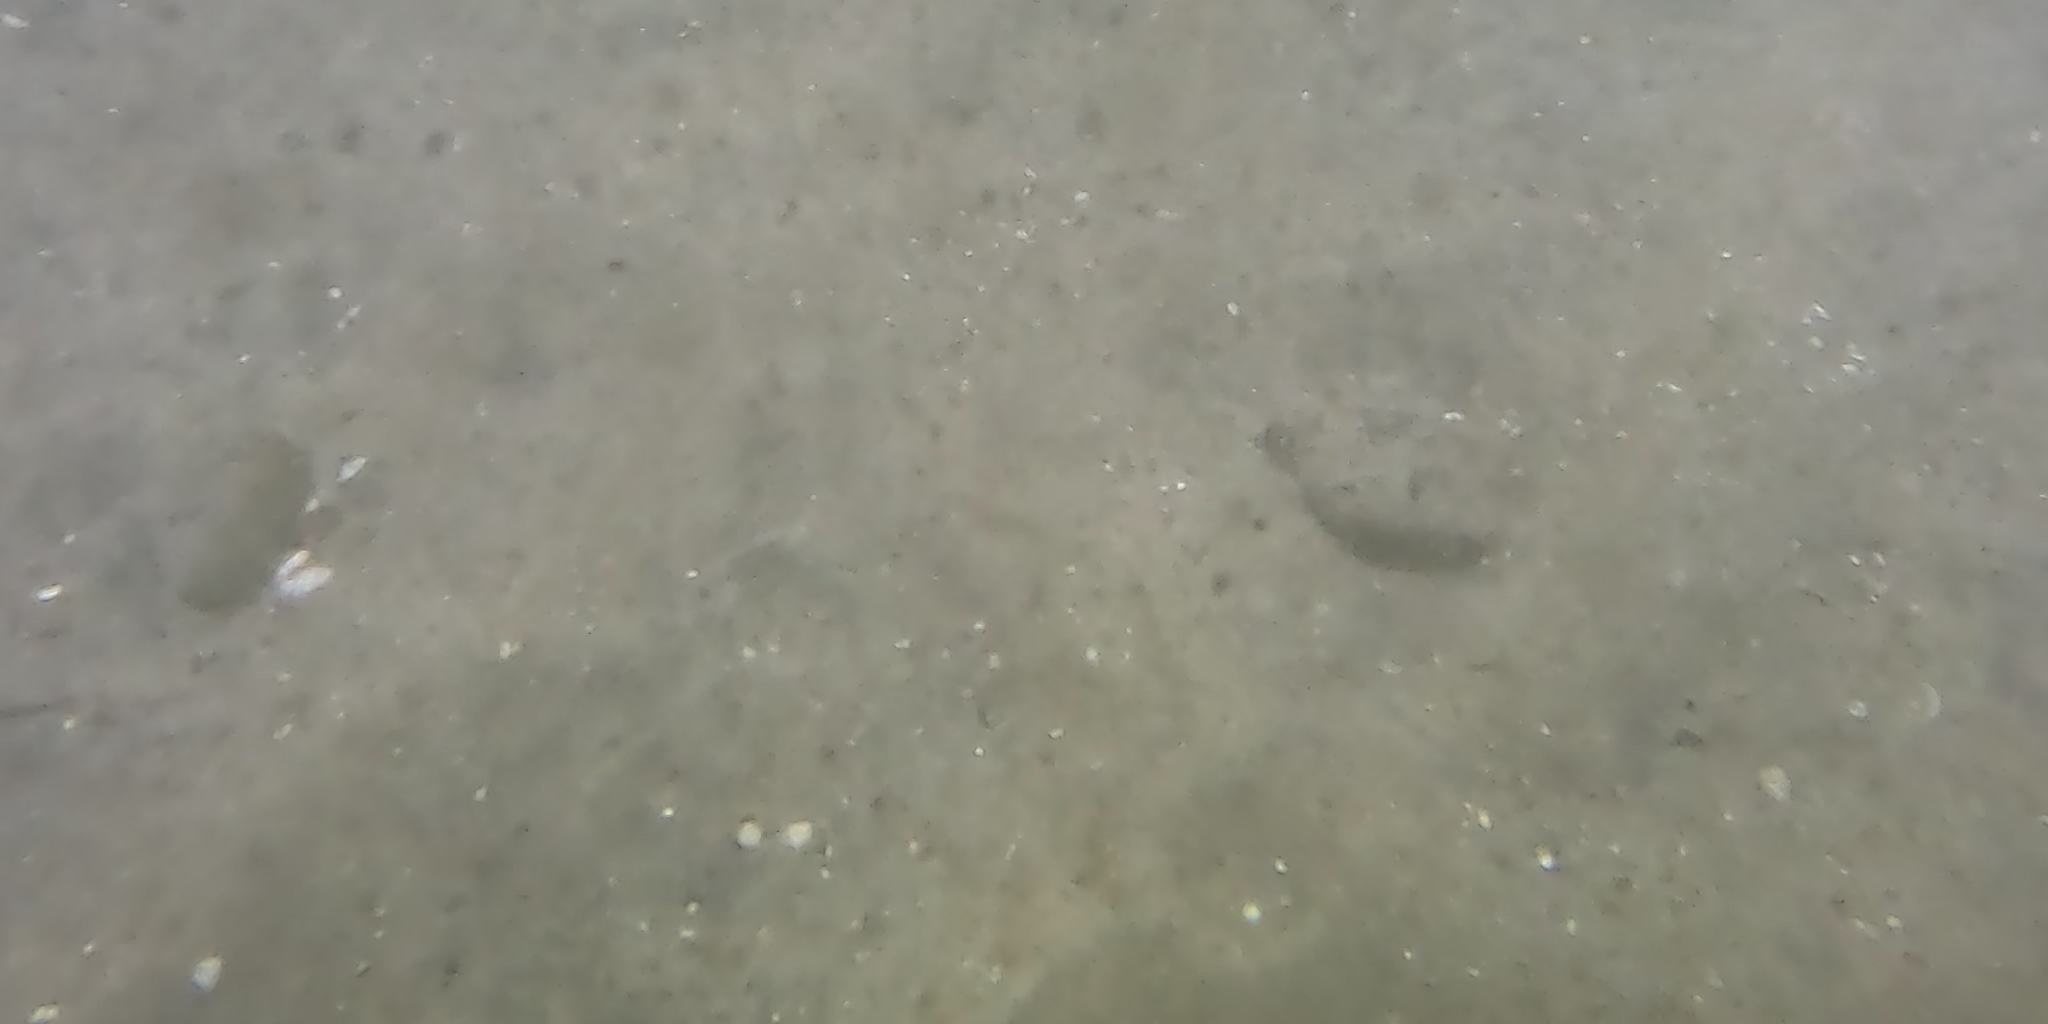
Seabed habitat: sand